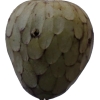
Label: cherimoya